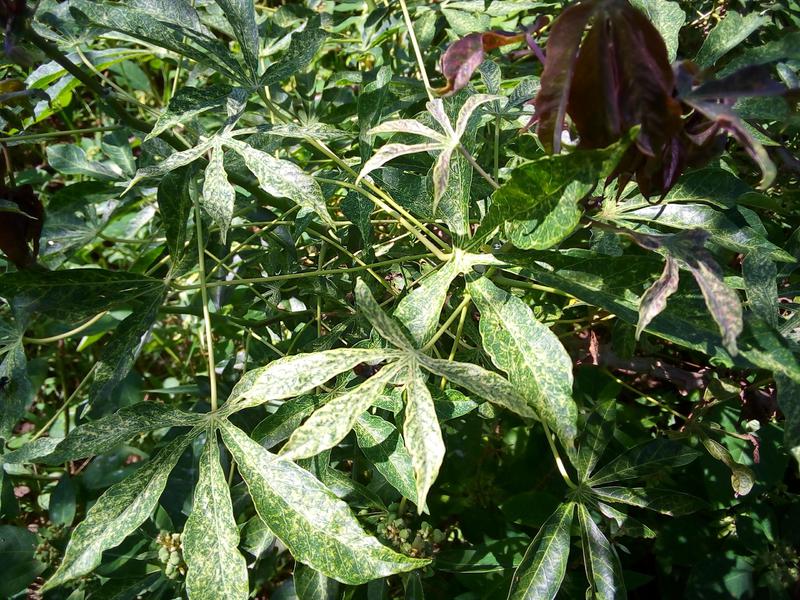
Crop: cassava
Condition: green_mottle